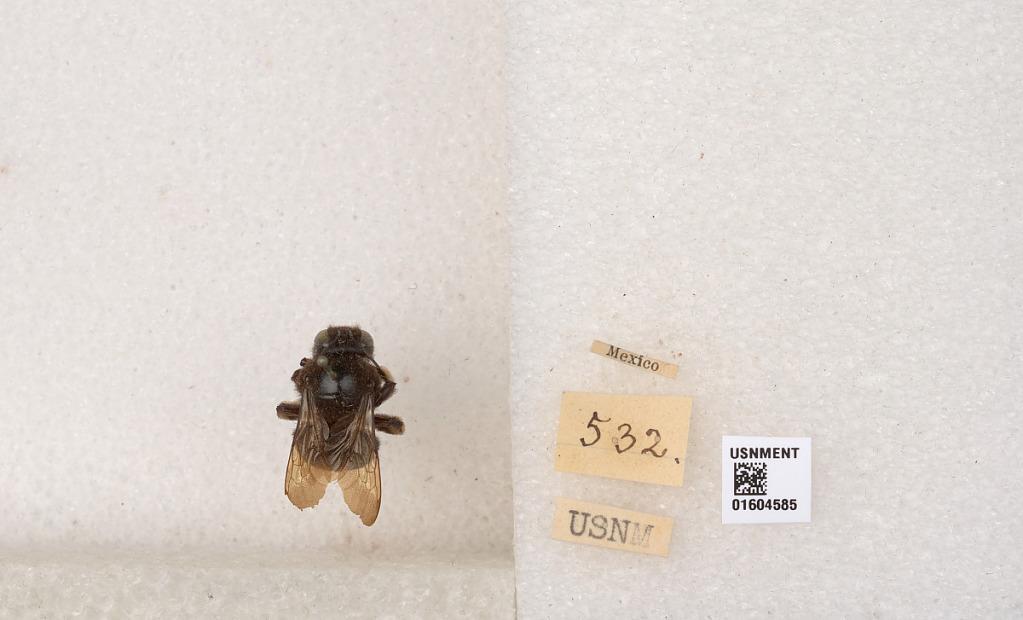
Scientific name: Xylocopa (Notoxylocopa) tabaniformis melanosoma O'Brien & Hurd
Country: Mexico
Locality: Mexico